Emu War

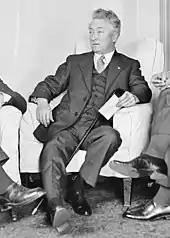
In November 1932, during parliamentary question time, Prime Minister Joseph Lyons (pictured) was mockingly asked by Lang Labor MP Rowley James whether a medal would be struck for the soldiers.

After the withdrawal of the military, the emu attacks on crops continued. Farmers again asked for support, citing the hot weather and drought that brought emus invading farms in the thousands. James Mitchell, the Premier of Western Australia, lent his strong support for the renewal of military assistance. At the same time, a report from the Base Commander was issued that indicated 300 emus had been killed in the initial operation.